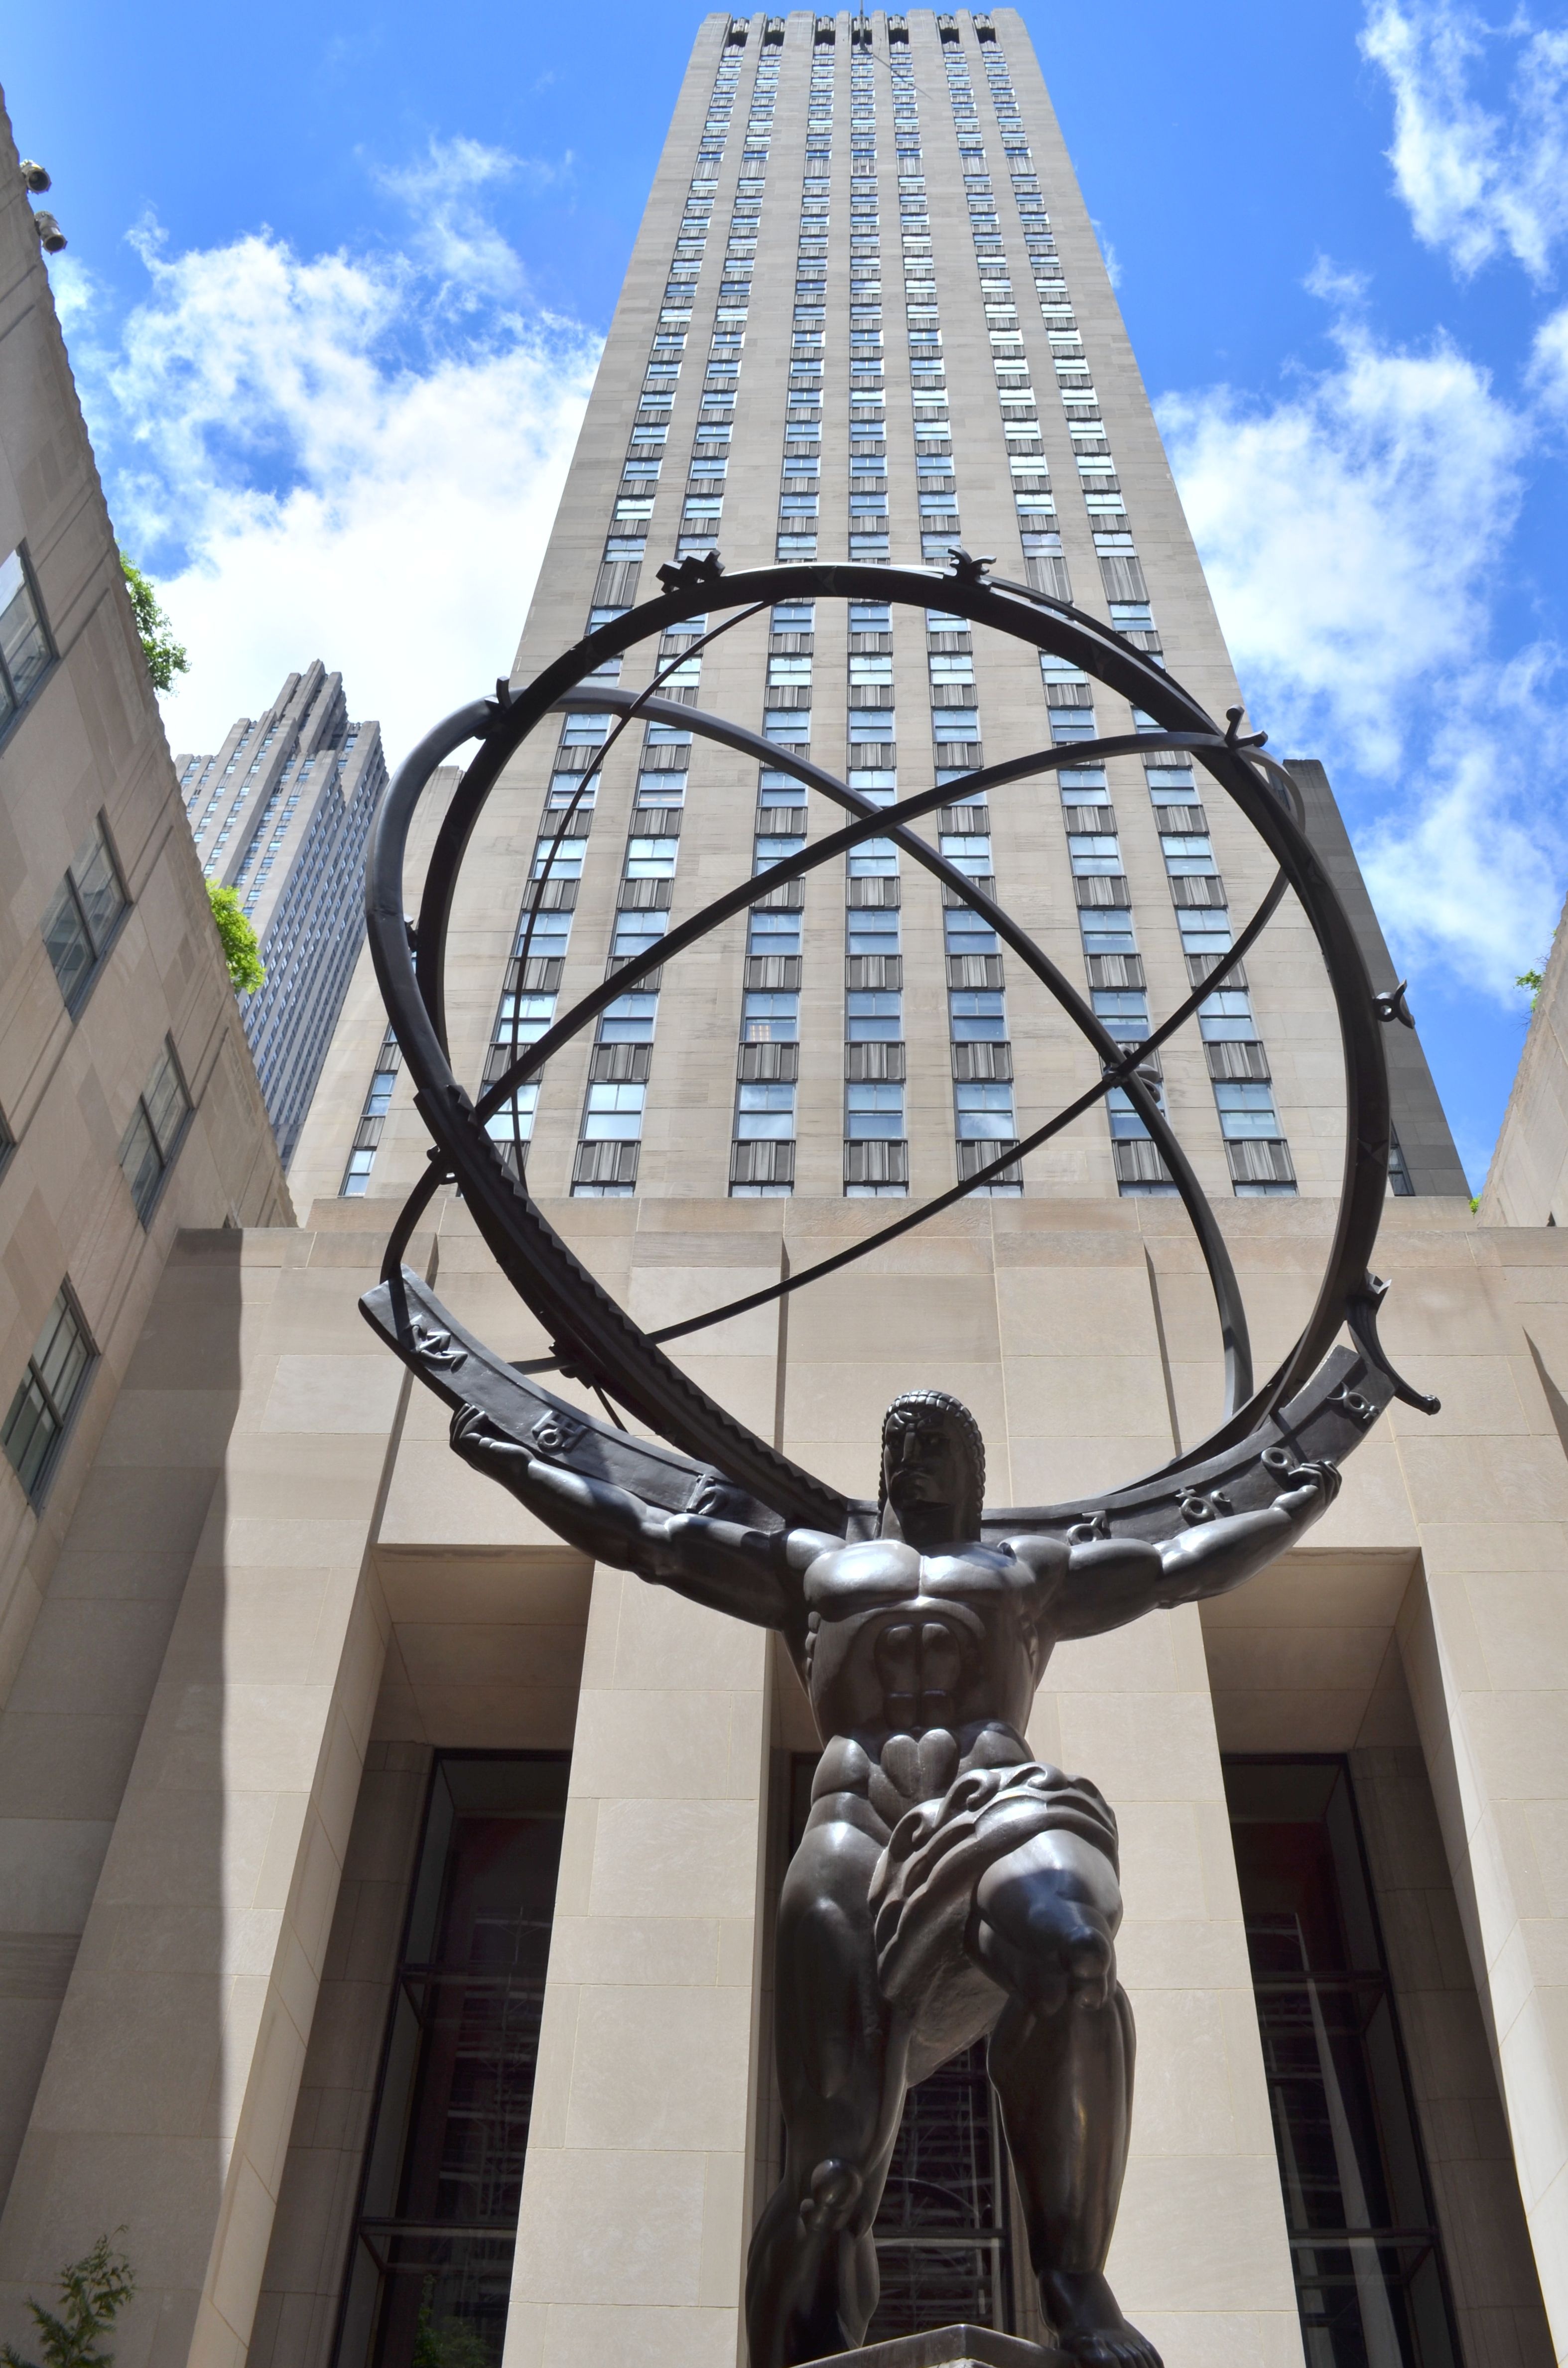
skyscraper, new york, monument, downtown, statue, tower, mast, landmark, atlas, tourist attraction, strength, mythology, rockefeller, burden